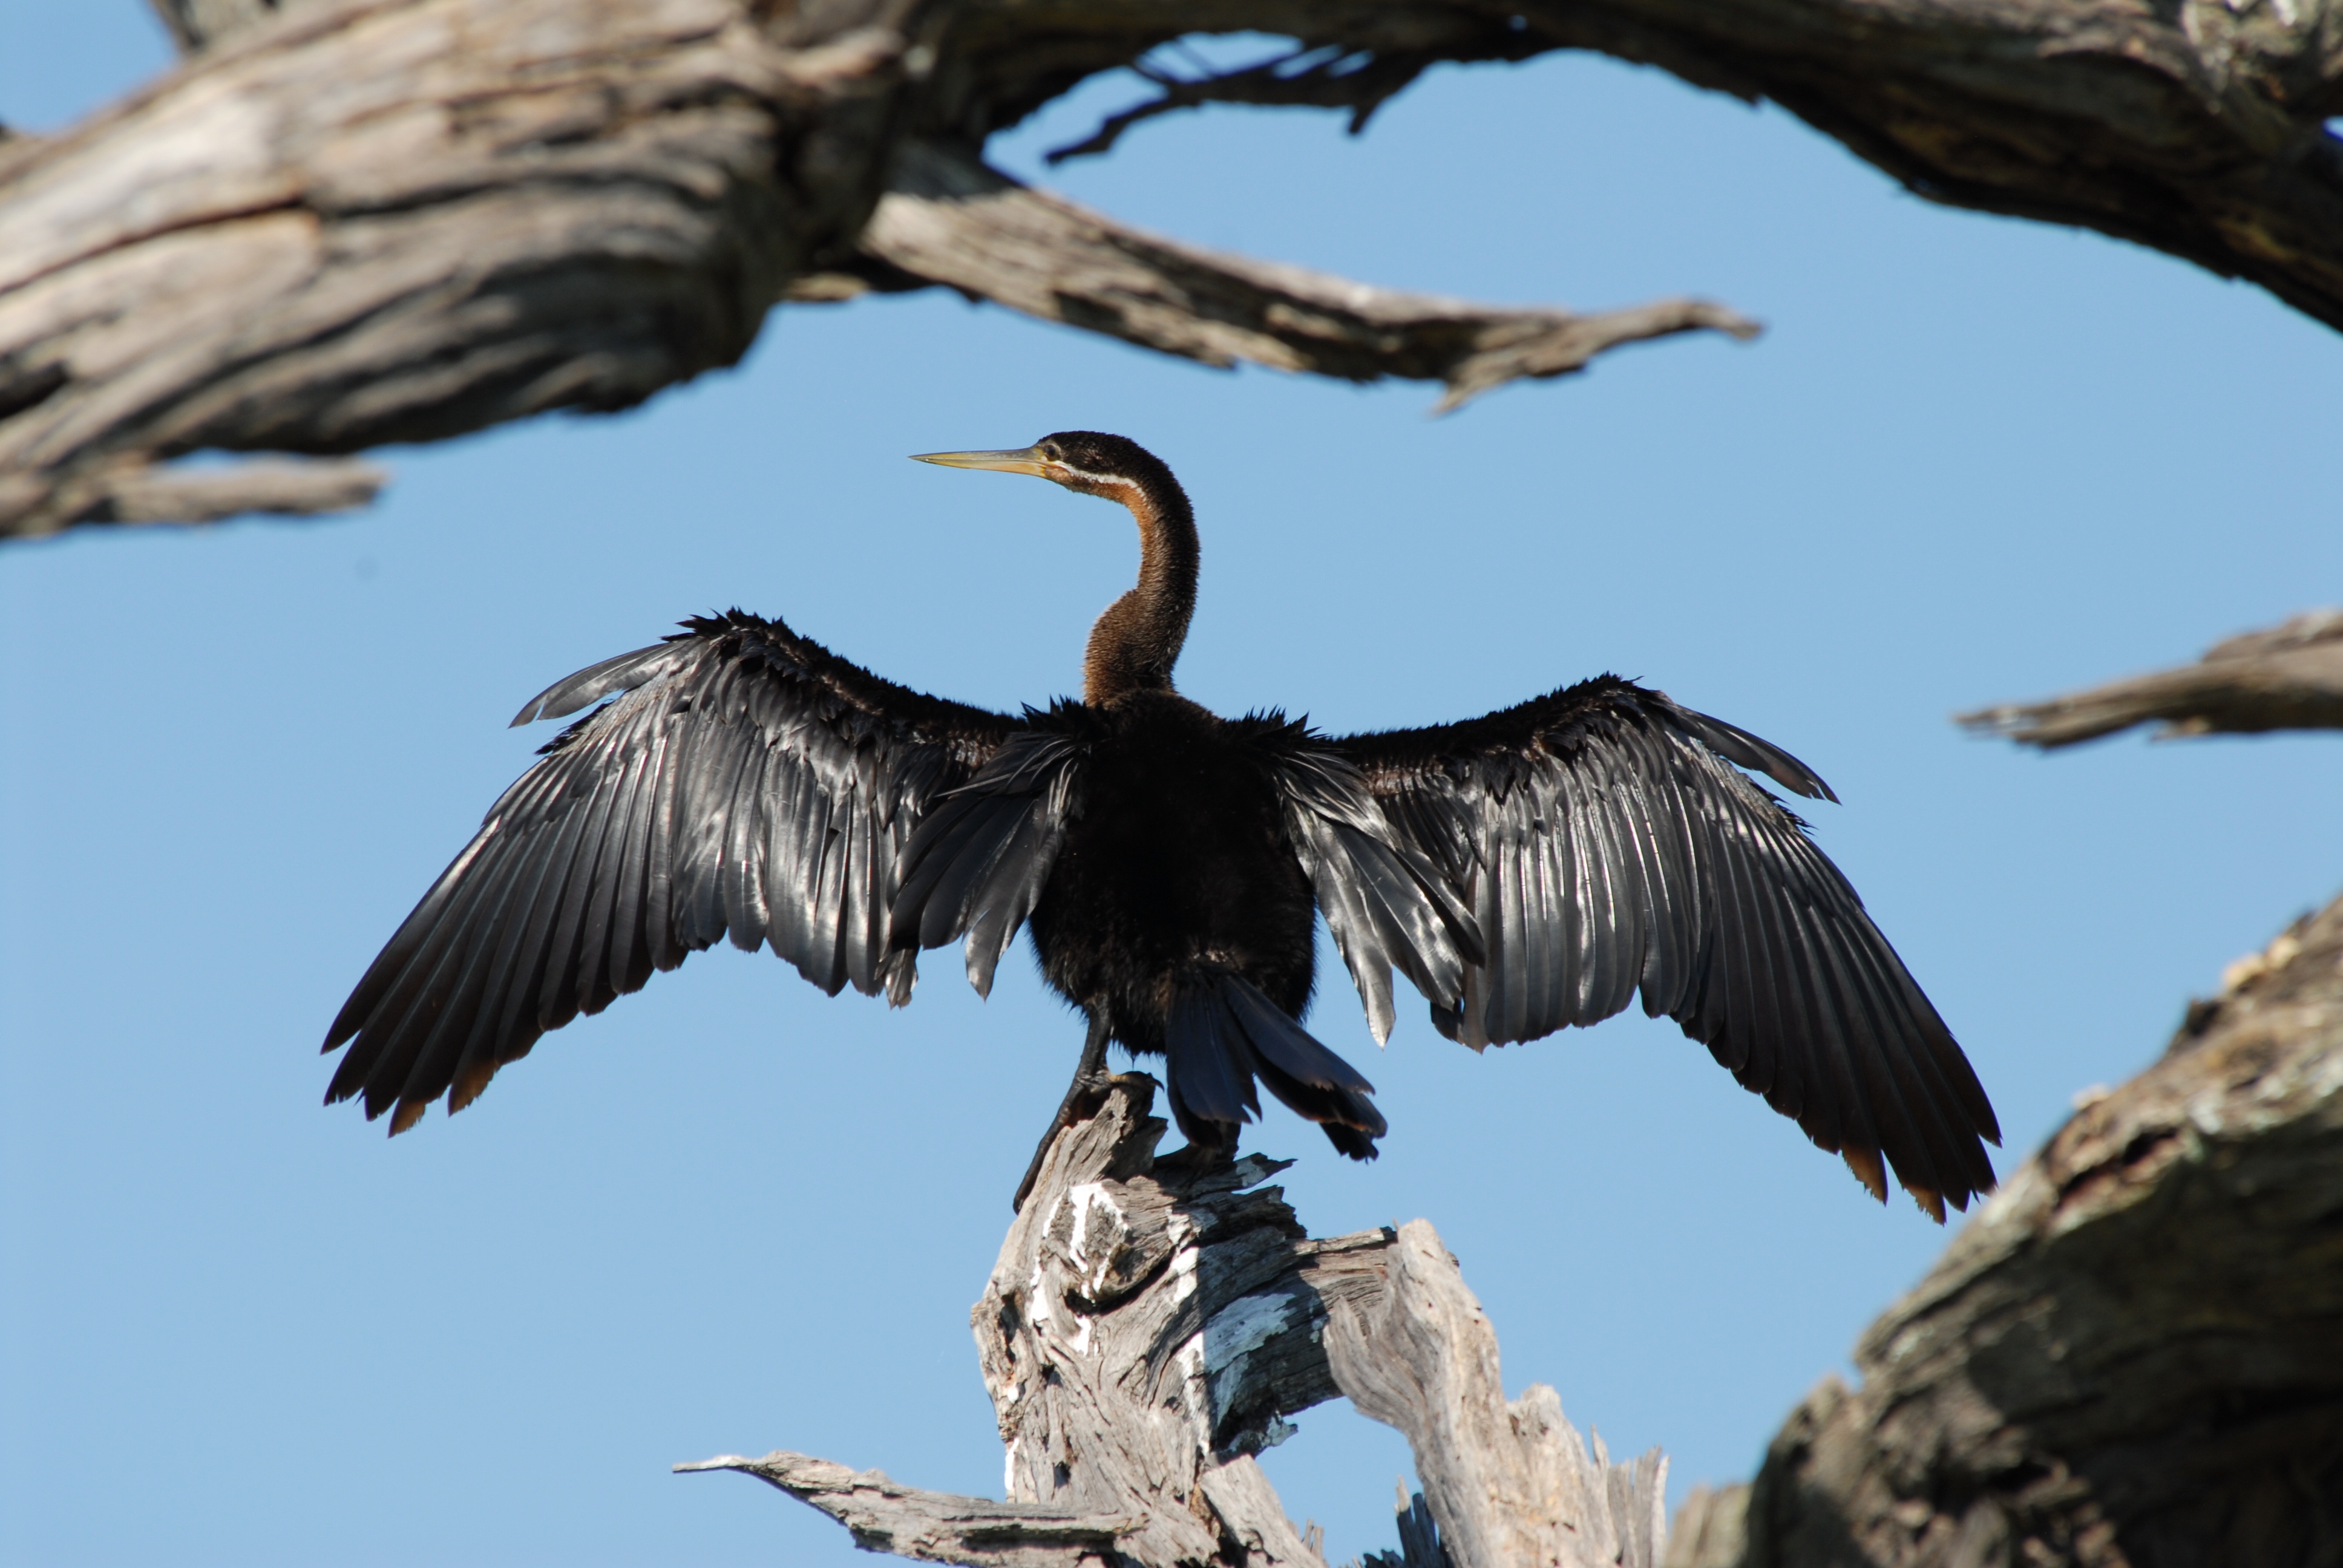
bird, wing, wildlife, beak, fauna, drying, wings, vertebrate, cormorant, vulture